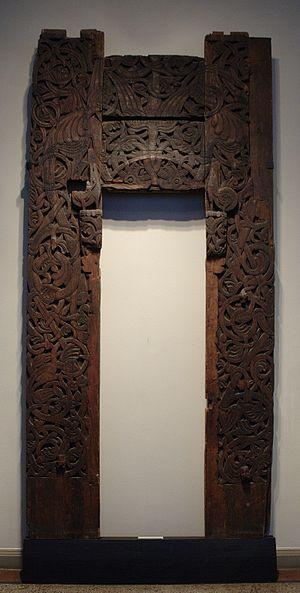
Une stavkirke ou stavkyrkje est une église médiévale en bois typique de la Norvège, bien que des fouilles laissent penser que d'autres églises de ce type aient pu exister ailleurs en Europe du Nord. On a répertorié environ 1 300 églises médiévales, dont 28 ont été sauvegardées en Norvège. On les appelle en français les « églises en bois debout » car des mâts ou poteaux sont utilisés pour soutenir le toit et l'élévation de la nef, mais aussi élever les murs.